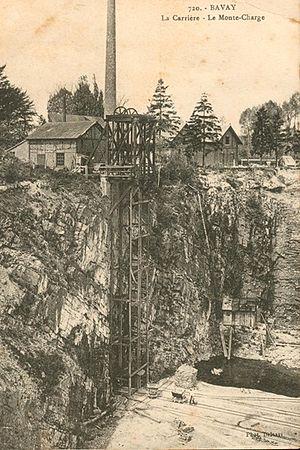
La réserve naturelle régionale de la carrière des Nerviens est une réserve naturelle régionale de la région Hauts-de-France créée le 25 mai 2009 afin de protéger un site possédant des plantes rares, d'une superficie un peu supérieure à trois hectares. Elle est localisée dans les communes de Bavay et de Saint-Waast, dans le département du Nord.
Cette liste alphabétique qui est non exhaustive recense les sites de carrières de pierre de construction en France.